Shaikh Muhammad Amir of Karraya

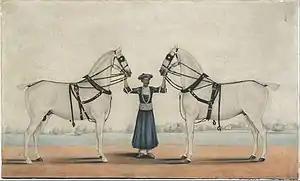
A Syce (Groom) Holding Two Carriage Horses.

Shaikh Muhammad Amir of Karraya (fl. 1830s-40s) was a Bengali Muslim painter in the British Raj period from Karraya in Ballygunge, a suburb in Calcutta.